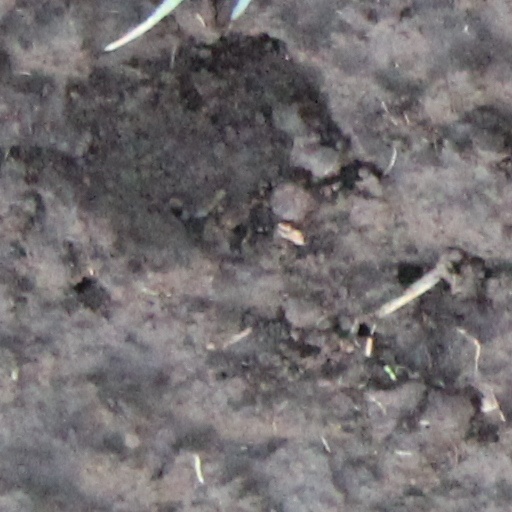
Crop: wheat